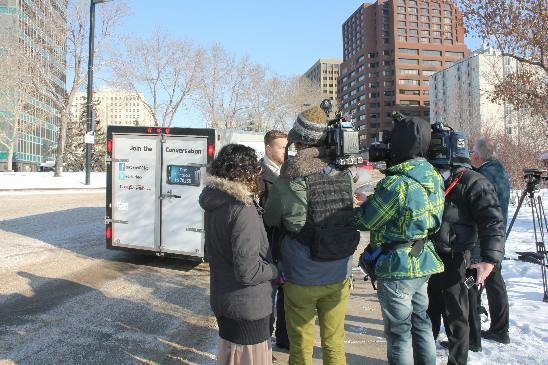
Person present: Yes